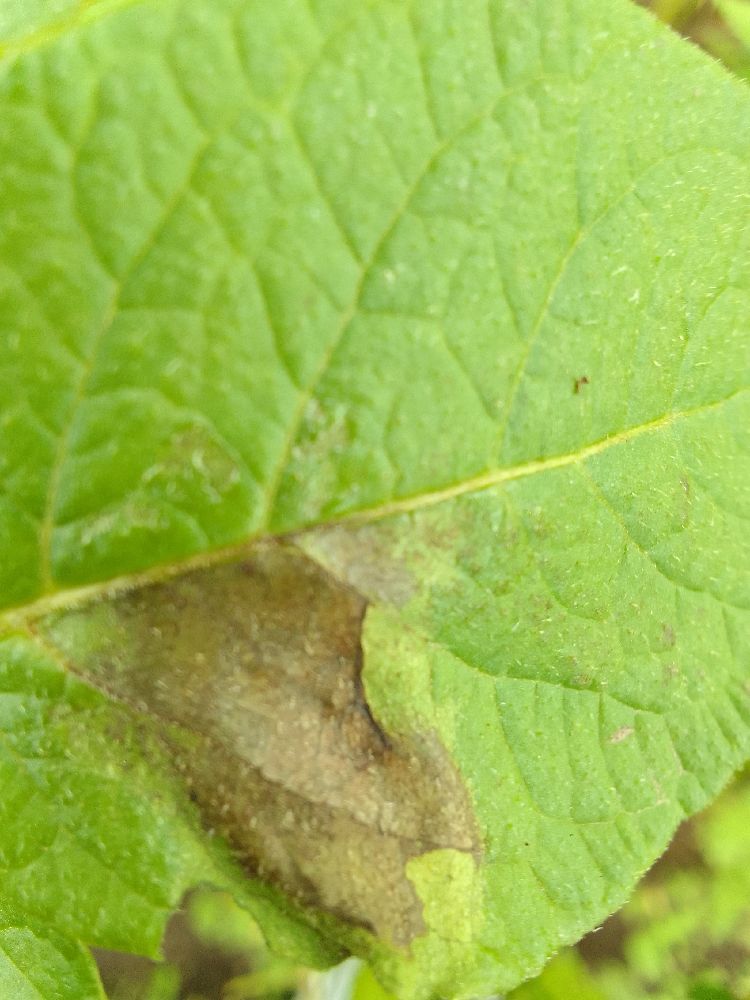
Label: Late blight